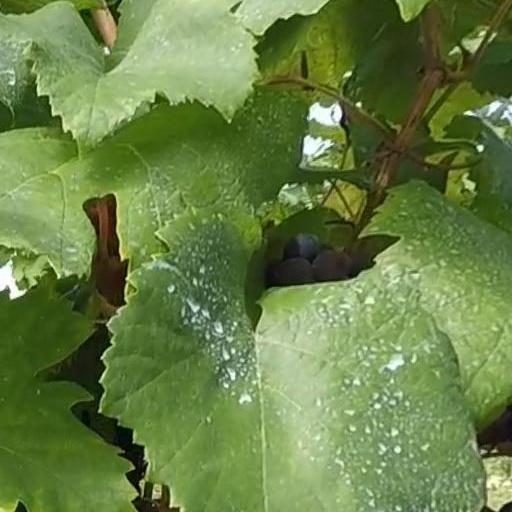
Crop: grape